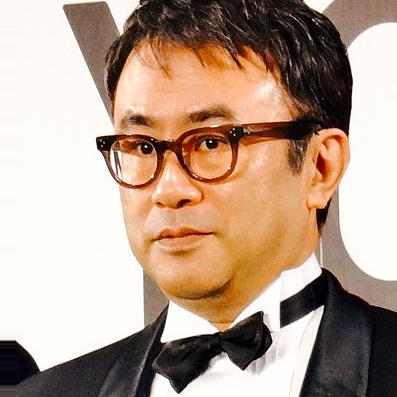
Age: 52